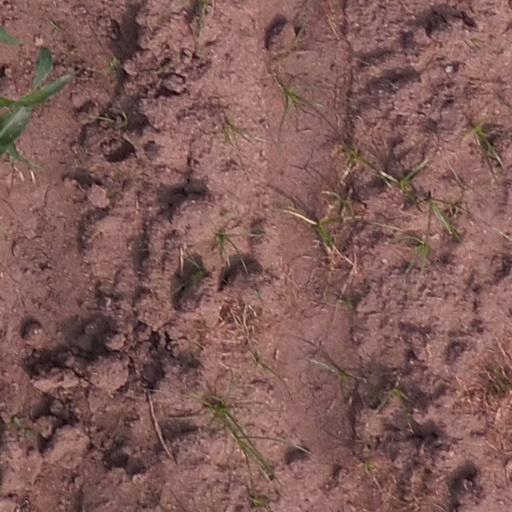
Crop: maize; corn